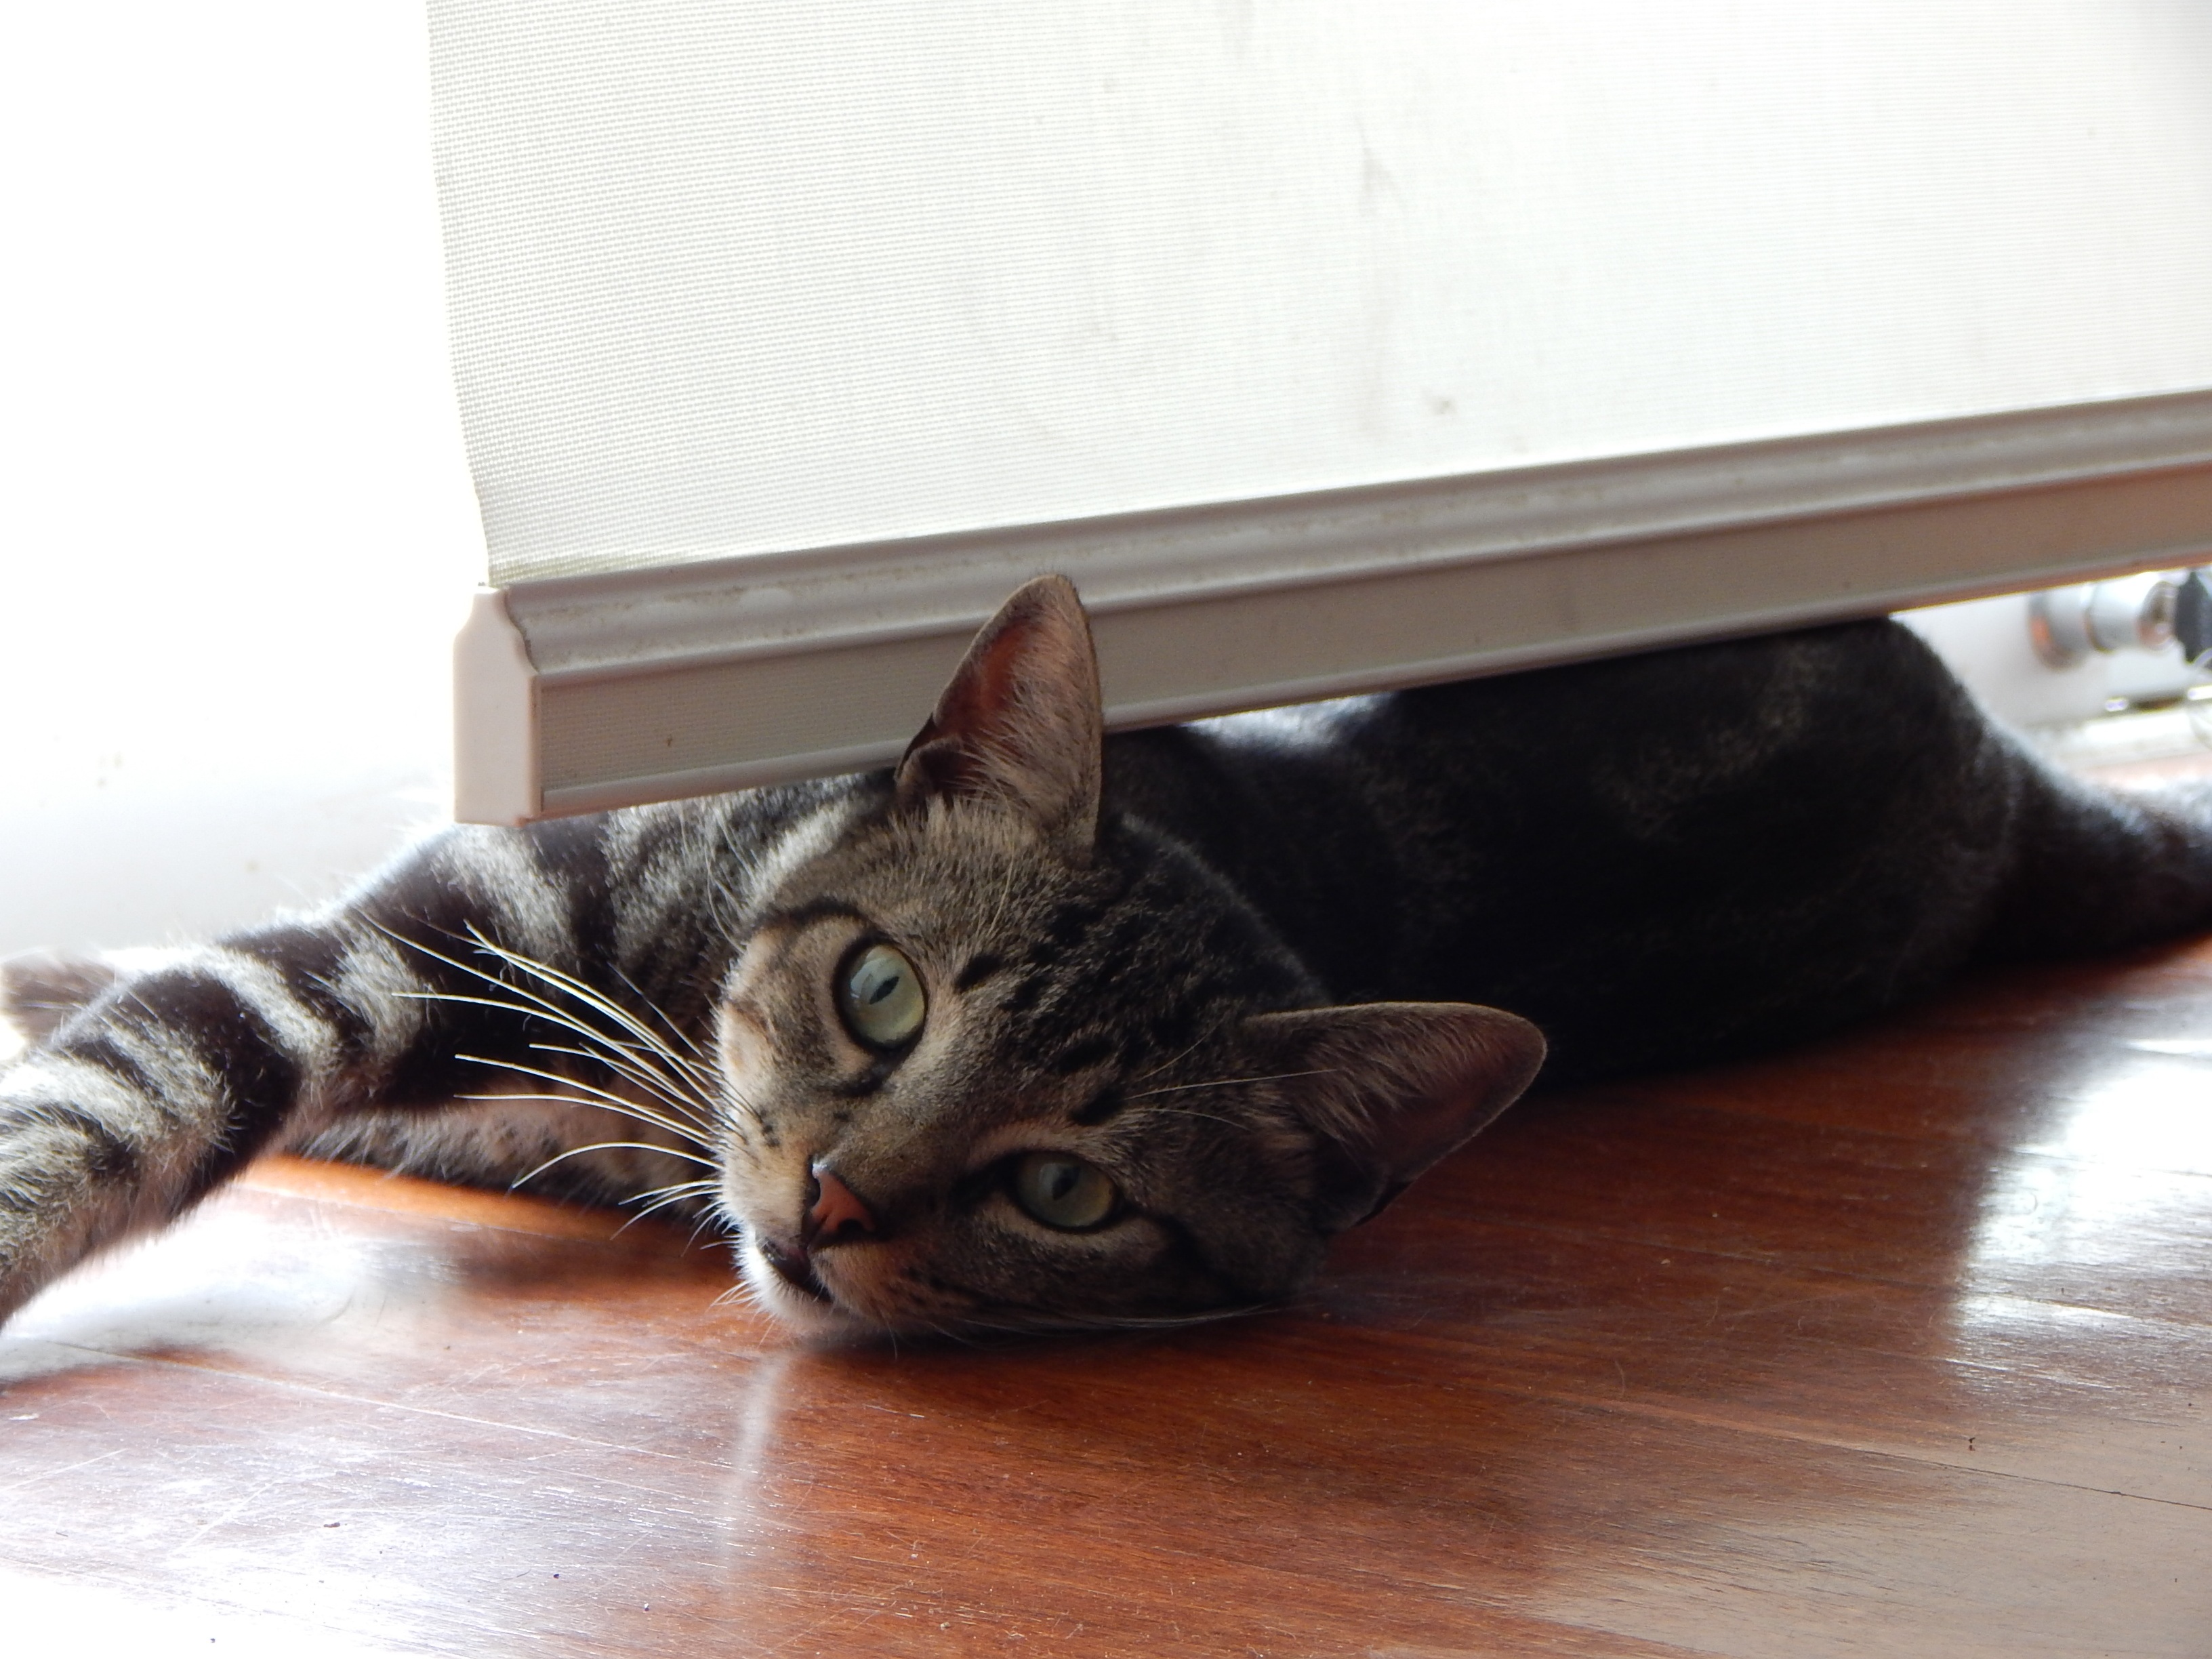
pet, kitten, cat, mammal, rest, whiskers, vertebrate, tabby cat, bengal, european shorthair, small to medium sized cats, cat like mammal, domestic short haired cat, american shorthair